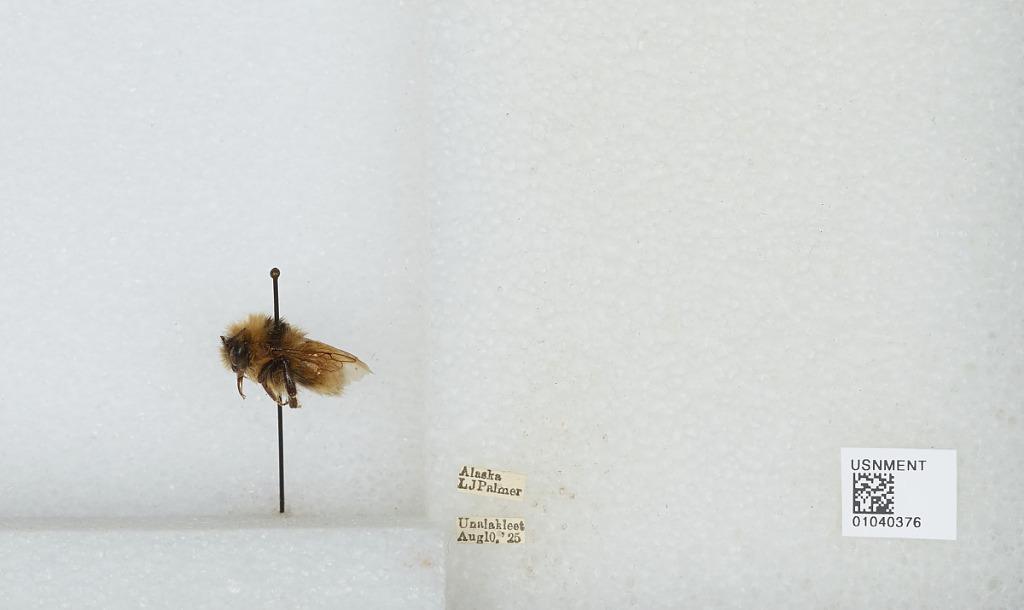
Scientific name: Bombus (Thoracobombus) pascuorum (Scopoli)
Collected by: L. Palmer
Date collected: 1925-8-10
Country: United States
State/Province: Alaska
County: Nome
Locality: Unalakleet
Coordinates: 63.8789, -160.79